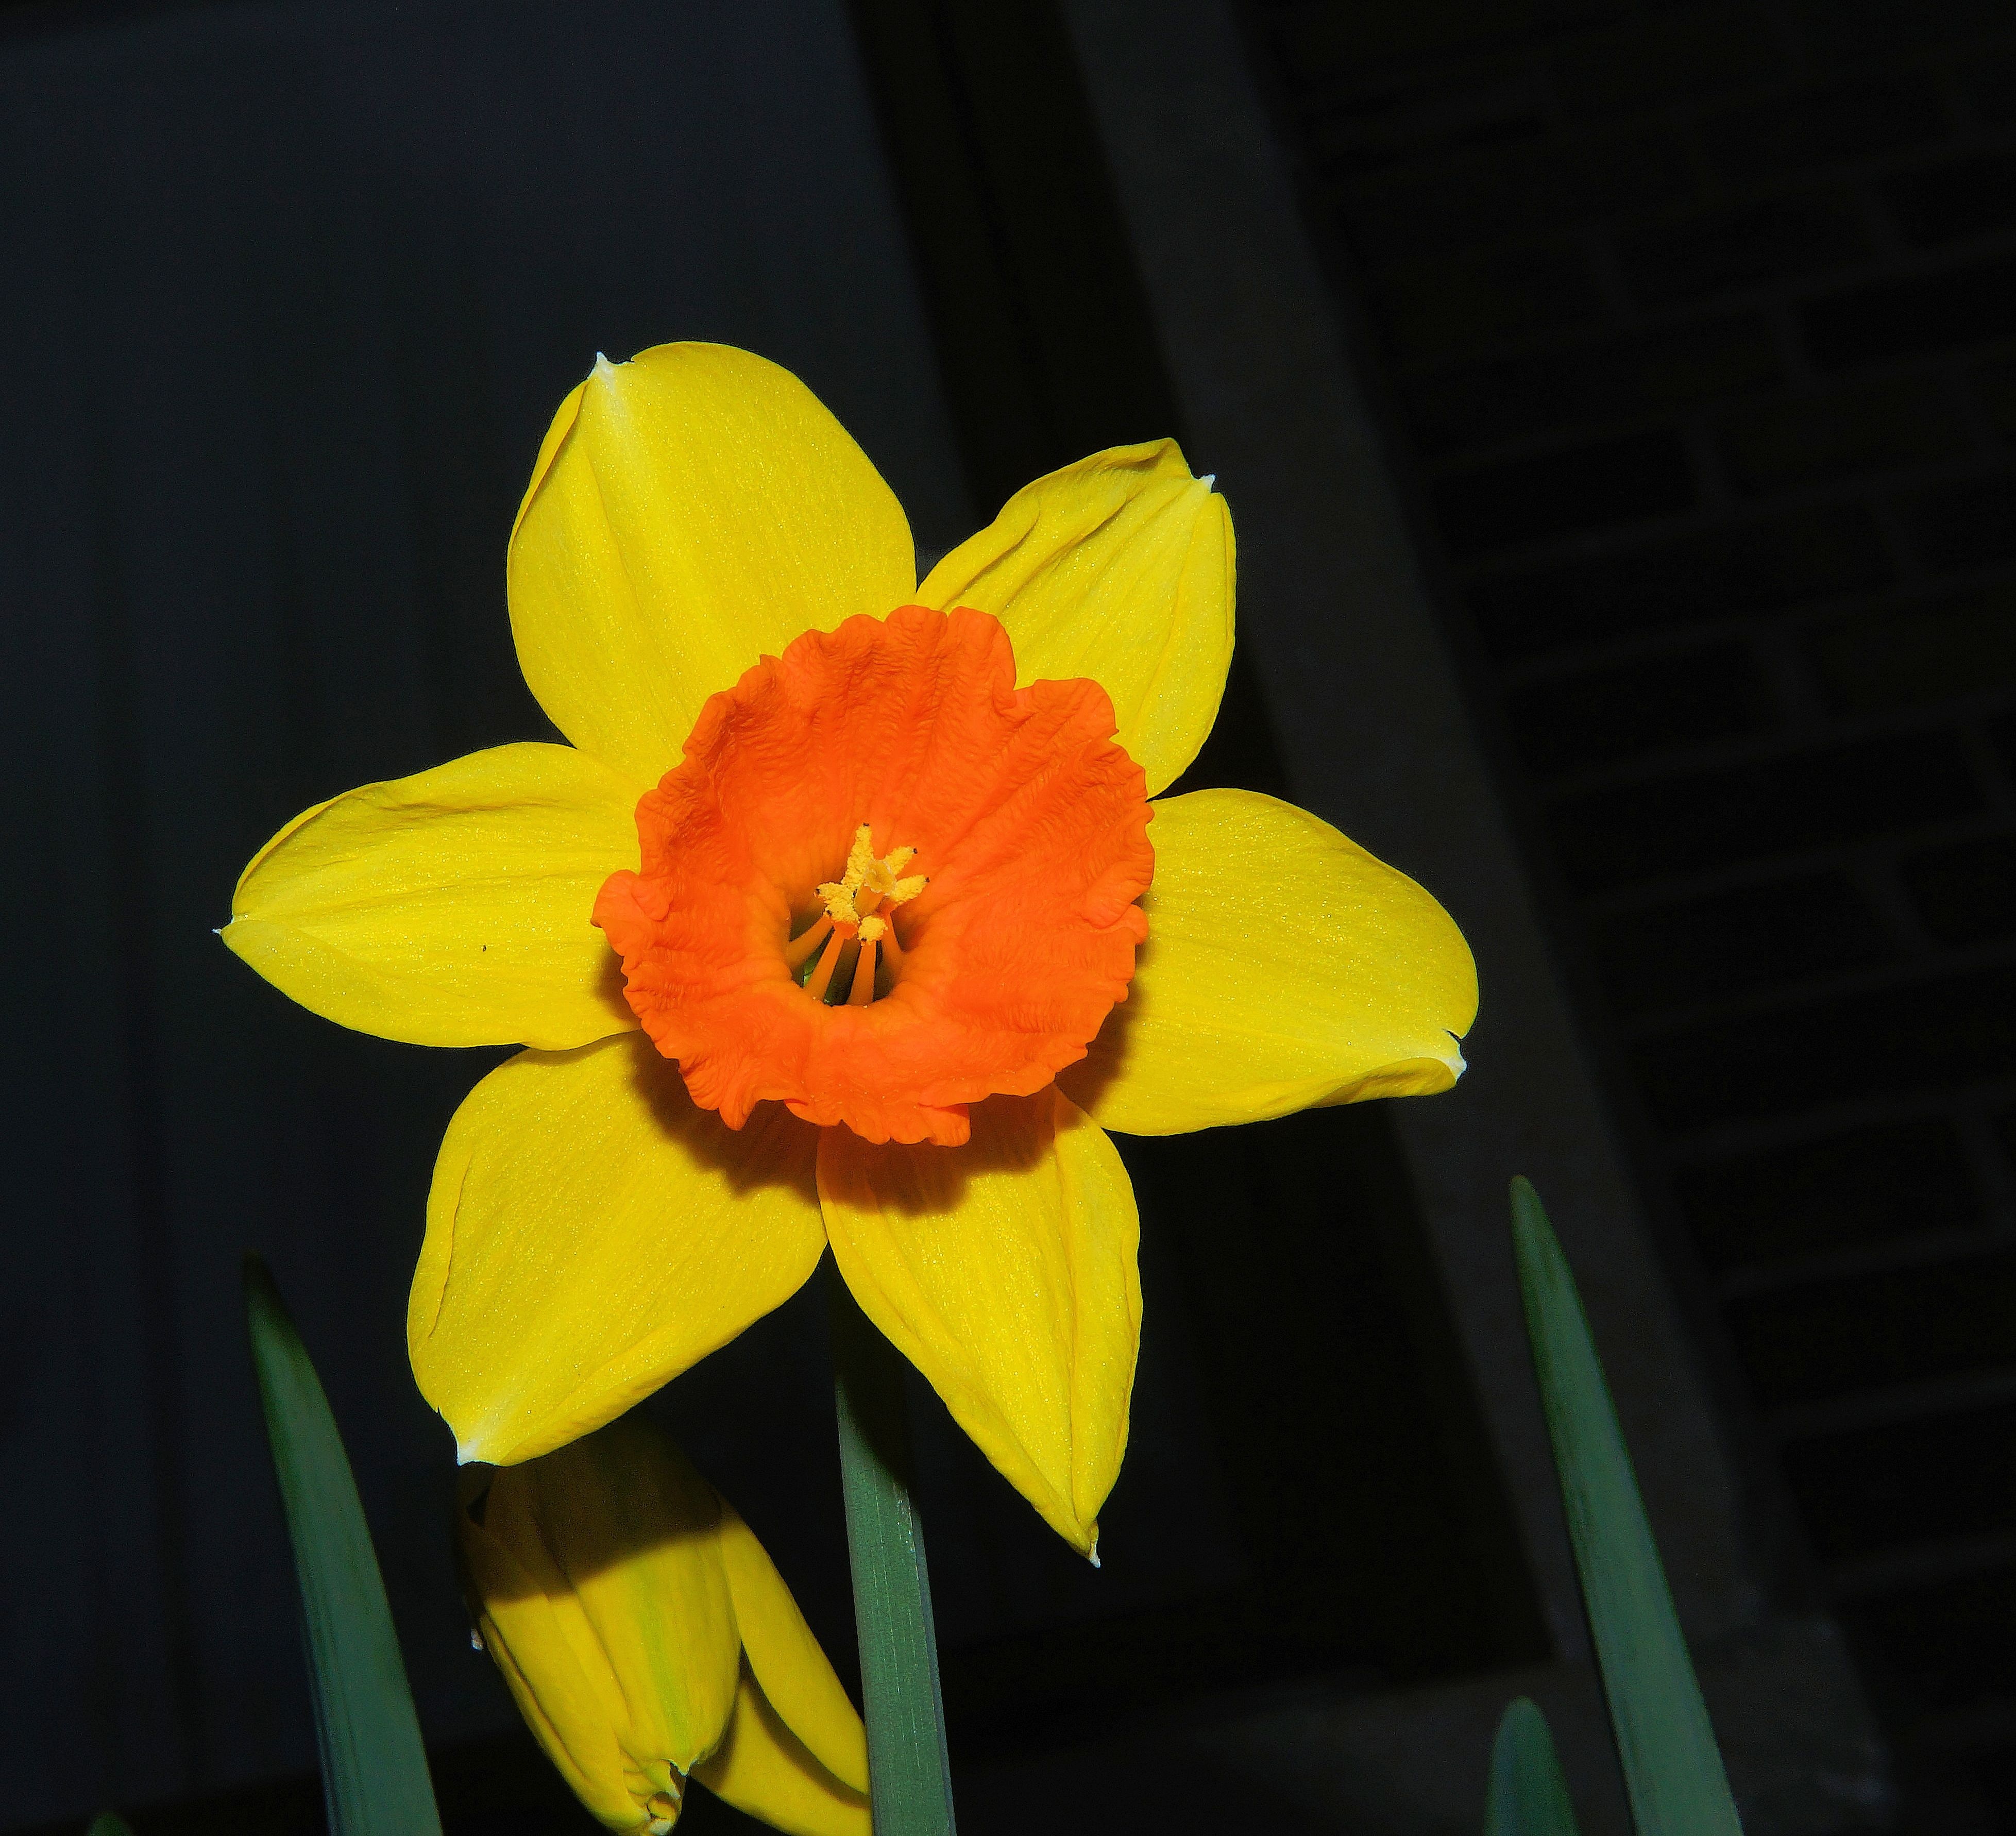
nature, blossom, plant, flower, petal, bloom, spring, colorful, yellow, garden, close, daffodil, flora, flowers, close up, narcissus, bicolor, macro photography, flowering plant, narcissus pseudonarcissus, plant stem, land plant